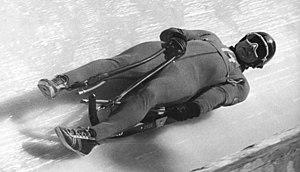
Wolfram Fiedler, né le 29 septembre 1951 à Ilmenau en Thuringe et mort le 11 avril 1988 à Berlin d'un cancer, est un lugueur est-allemand. Il a notamment remporté deux médailles de bronze olympique lors des Jeux olympiques de 1972 à Sapporo au Japon en simple et en double avec son compatriote Klaus Bonsack. Il a également gagné le titre de champion du monde en simple en 1975 mais aussi le titre de champion d'Europe à deux reprises en 1972 et 1976.